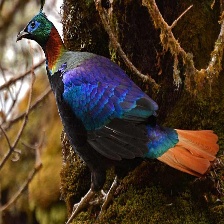
Species: HIMALAYAN MONAL
Scientific name: LOPHOPHORUS IMPEJANUS